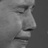
Emotion: sad